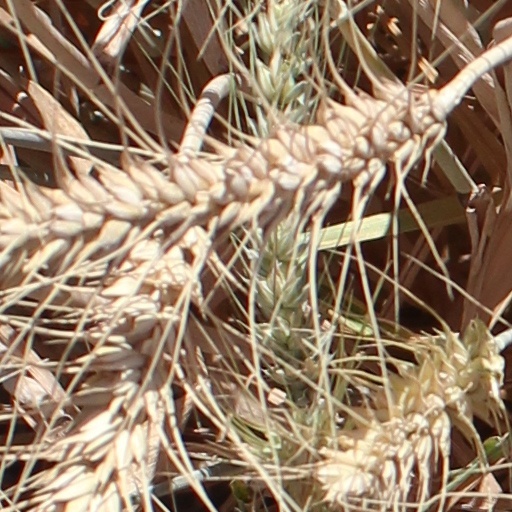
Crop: wheat